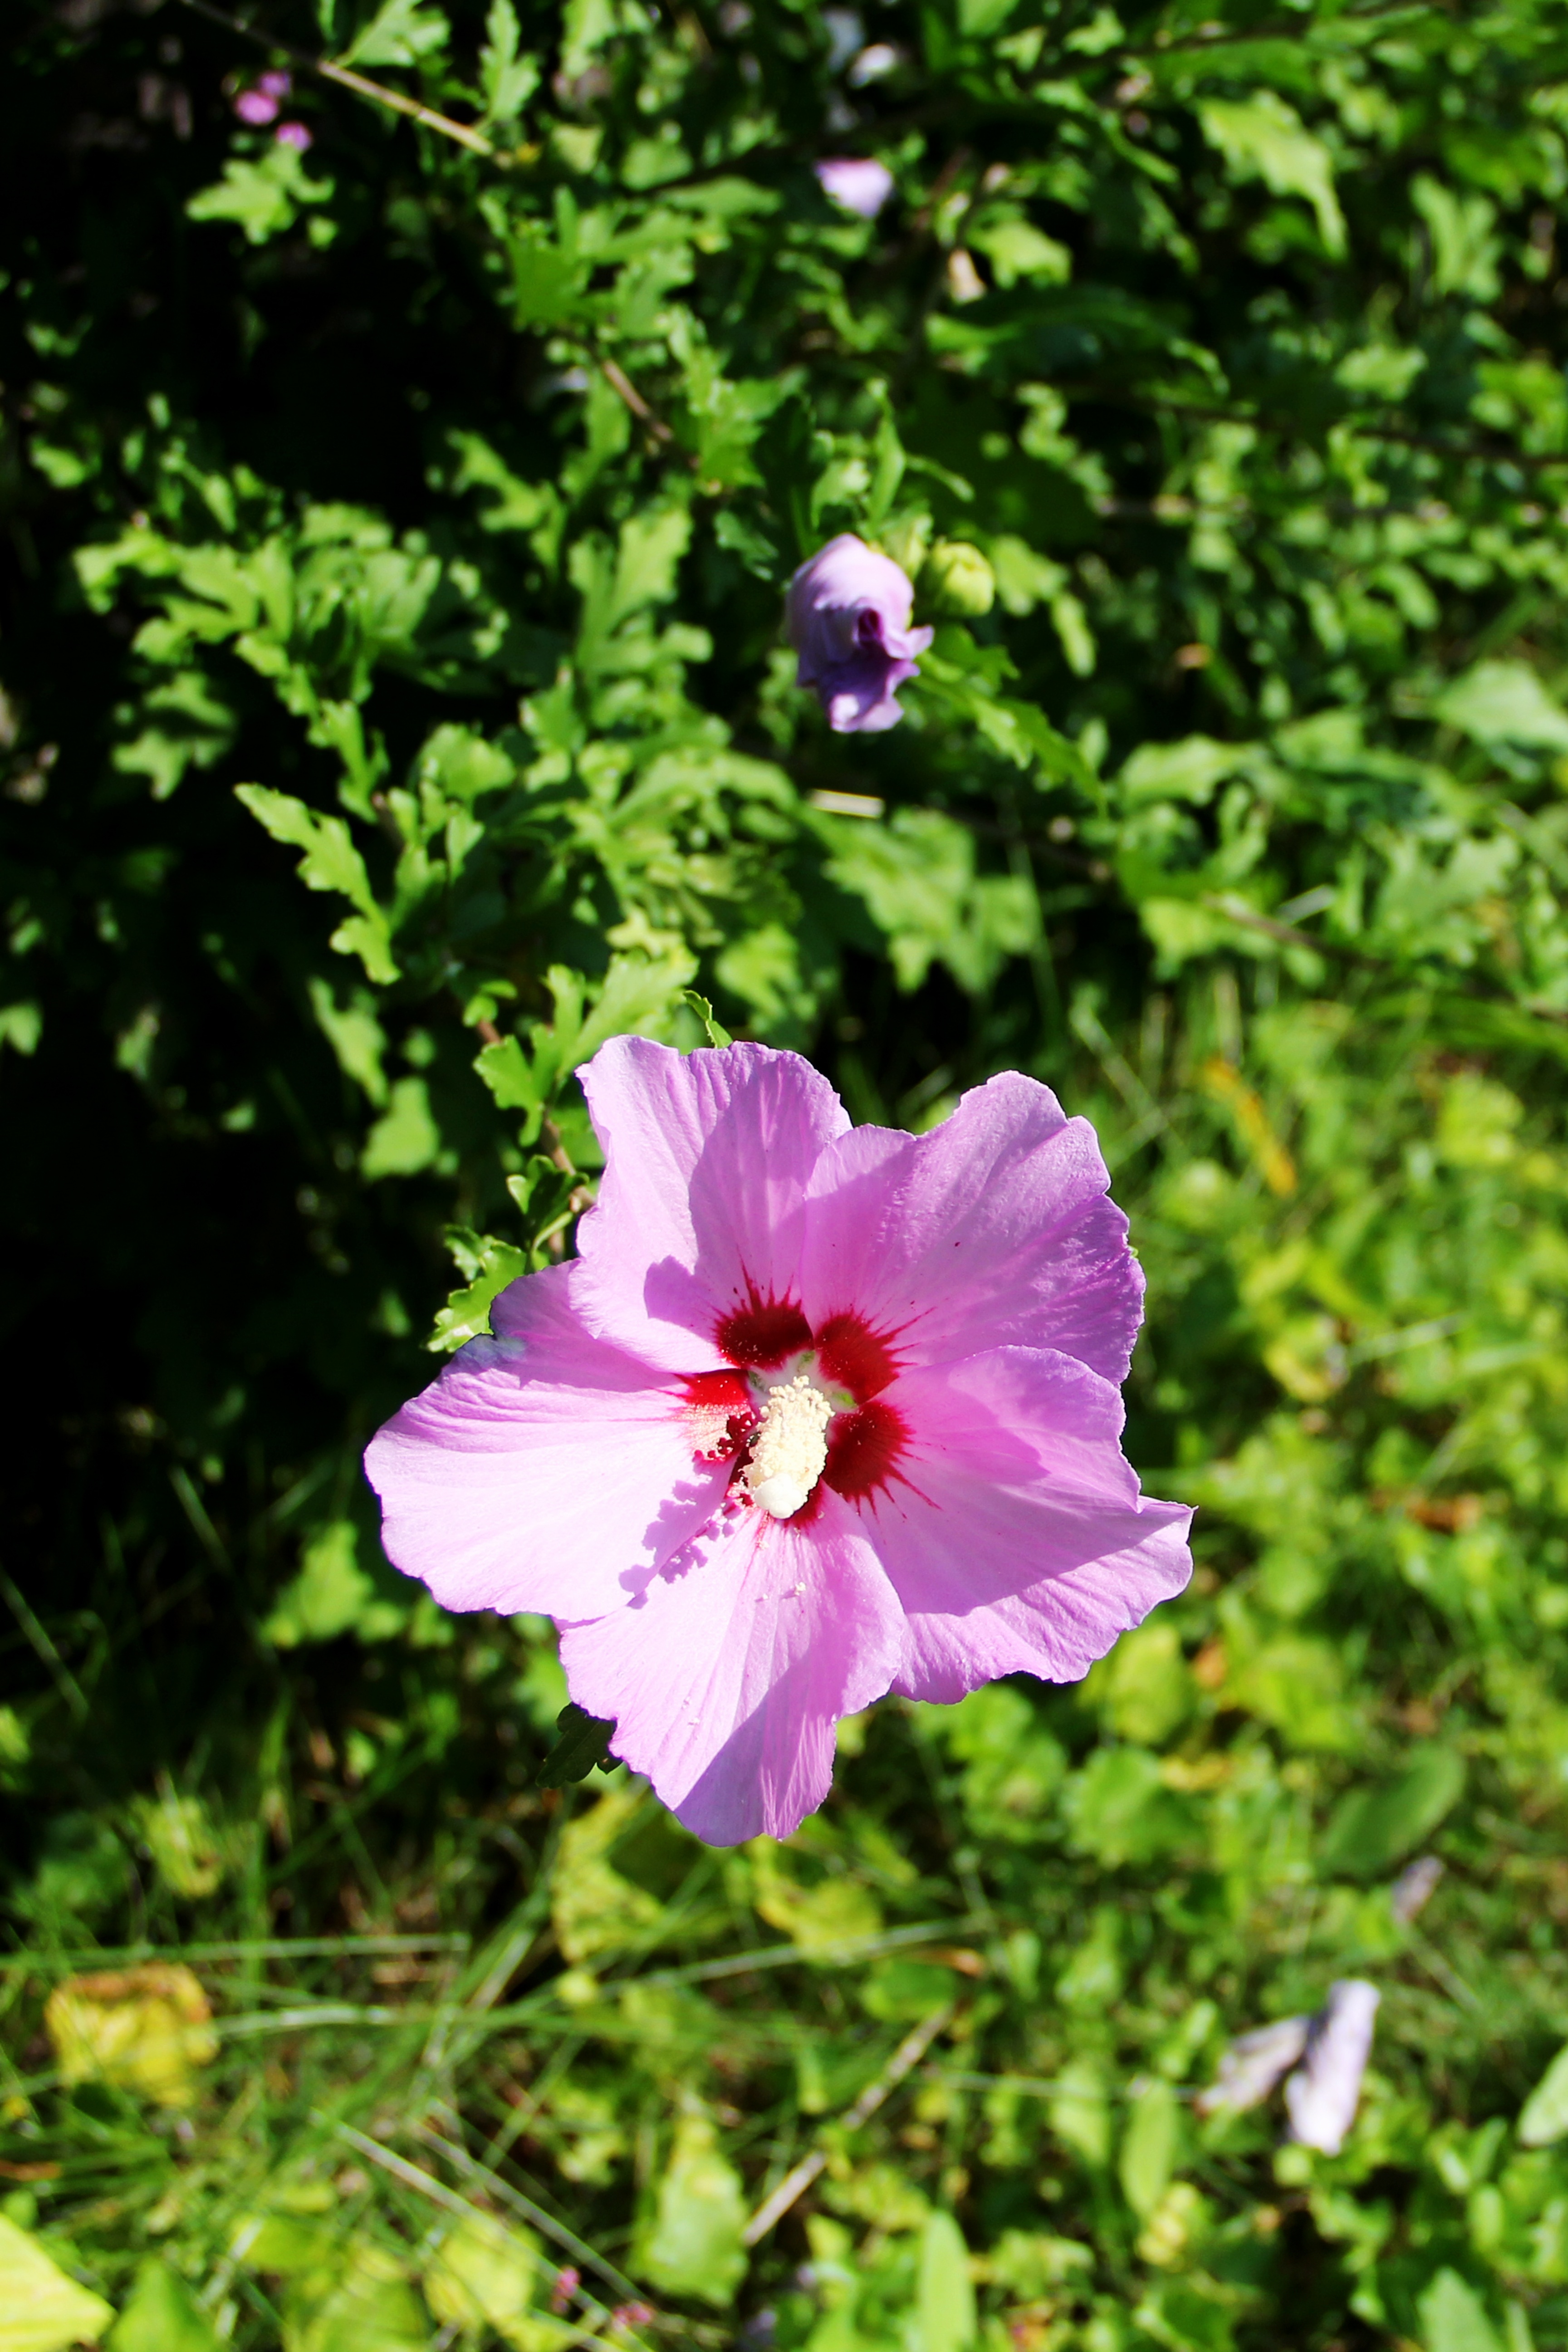
nature, blossom, plant, flower, petal, summer, botany, flora, wildflower, beauty, hibiscus, perennials, flowering plant, annual plant, land plant